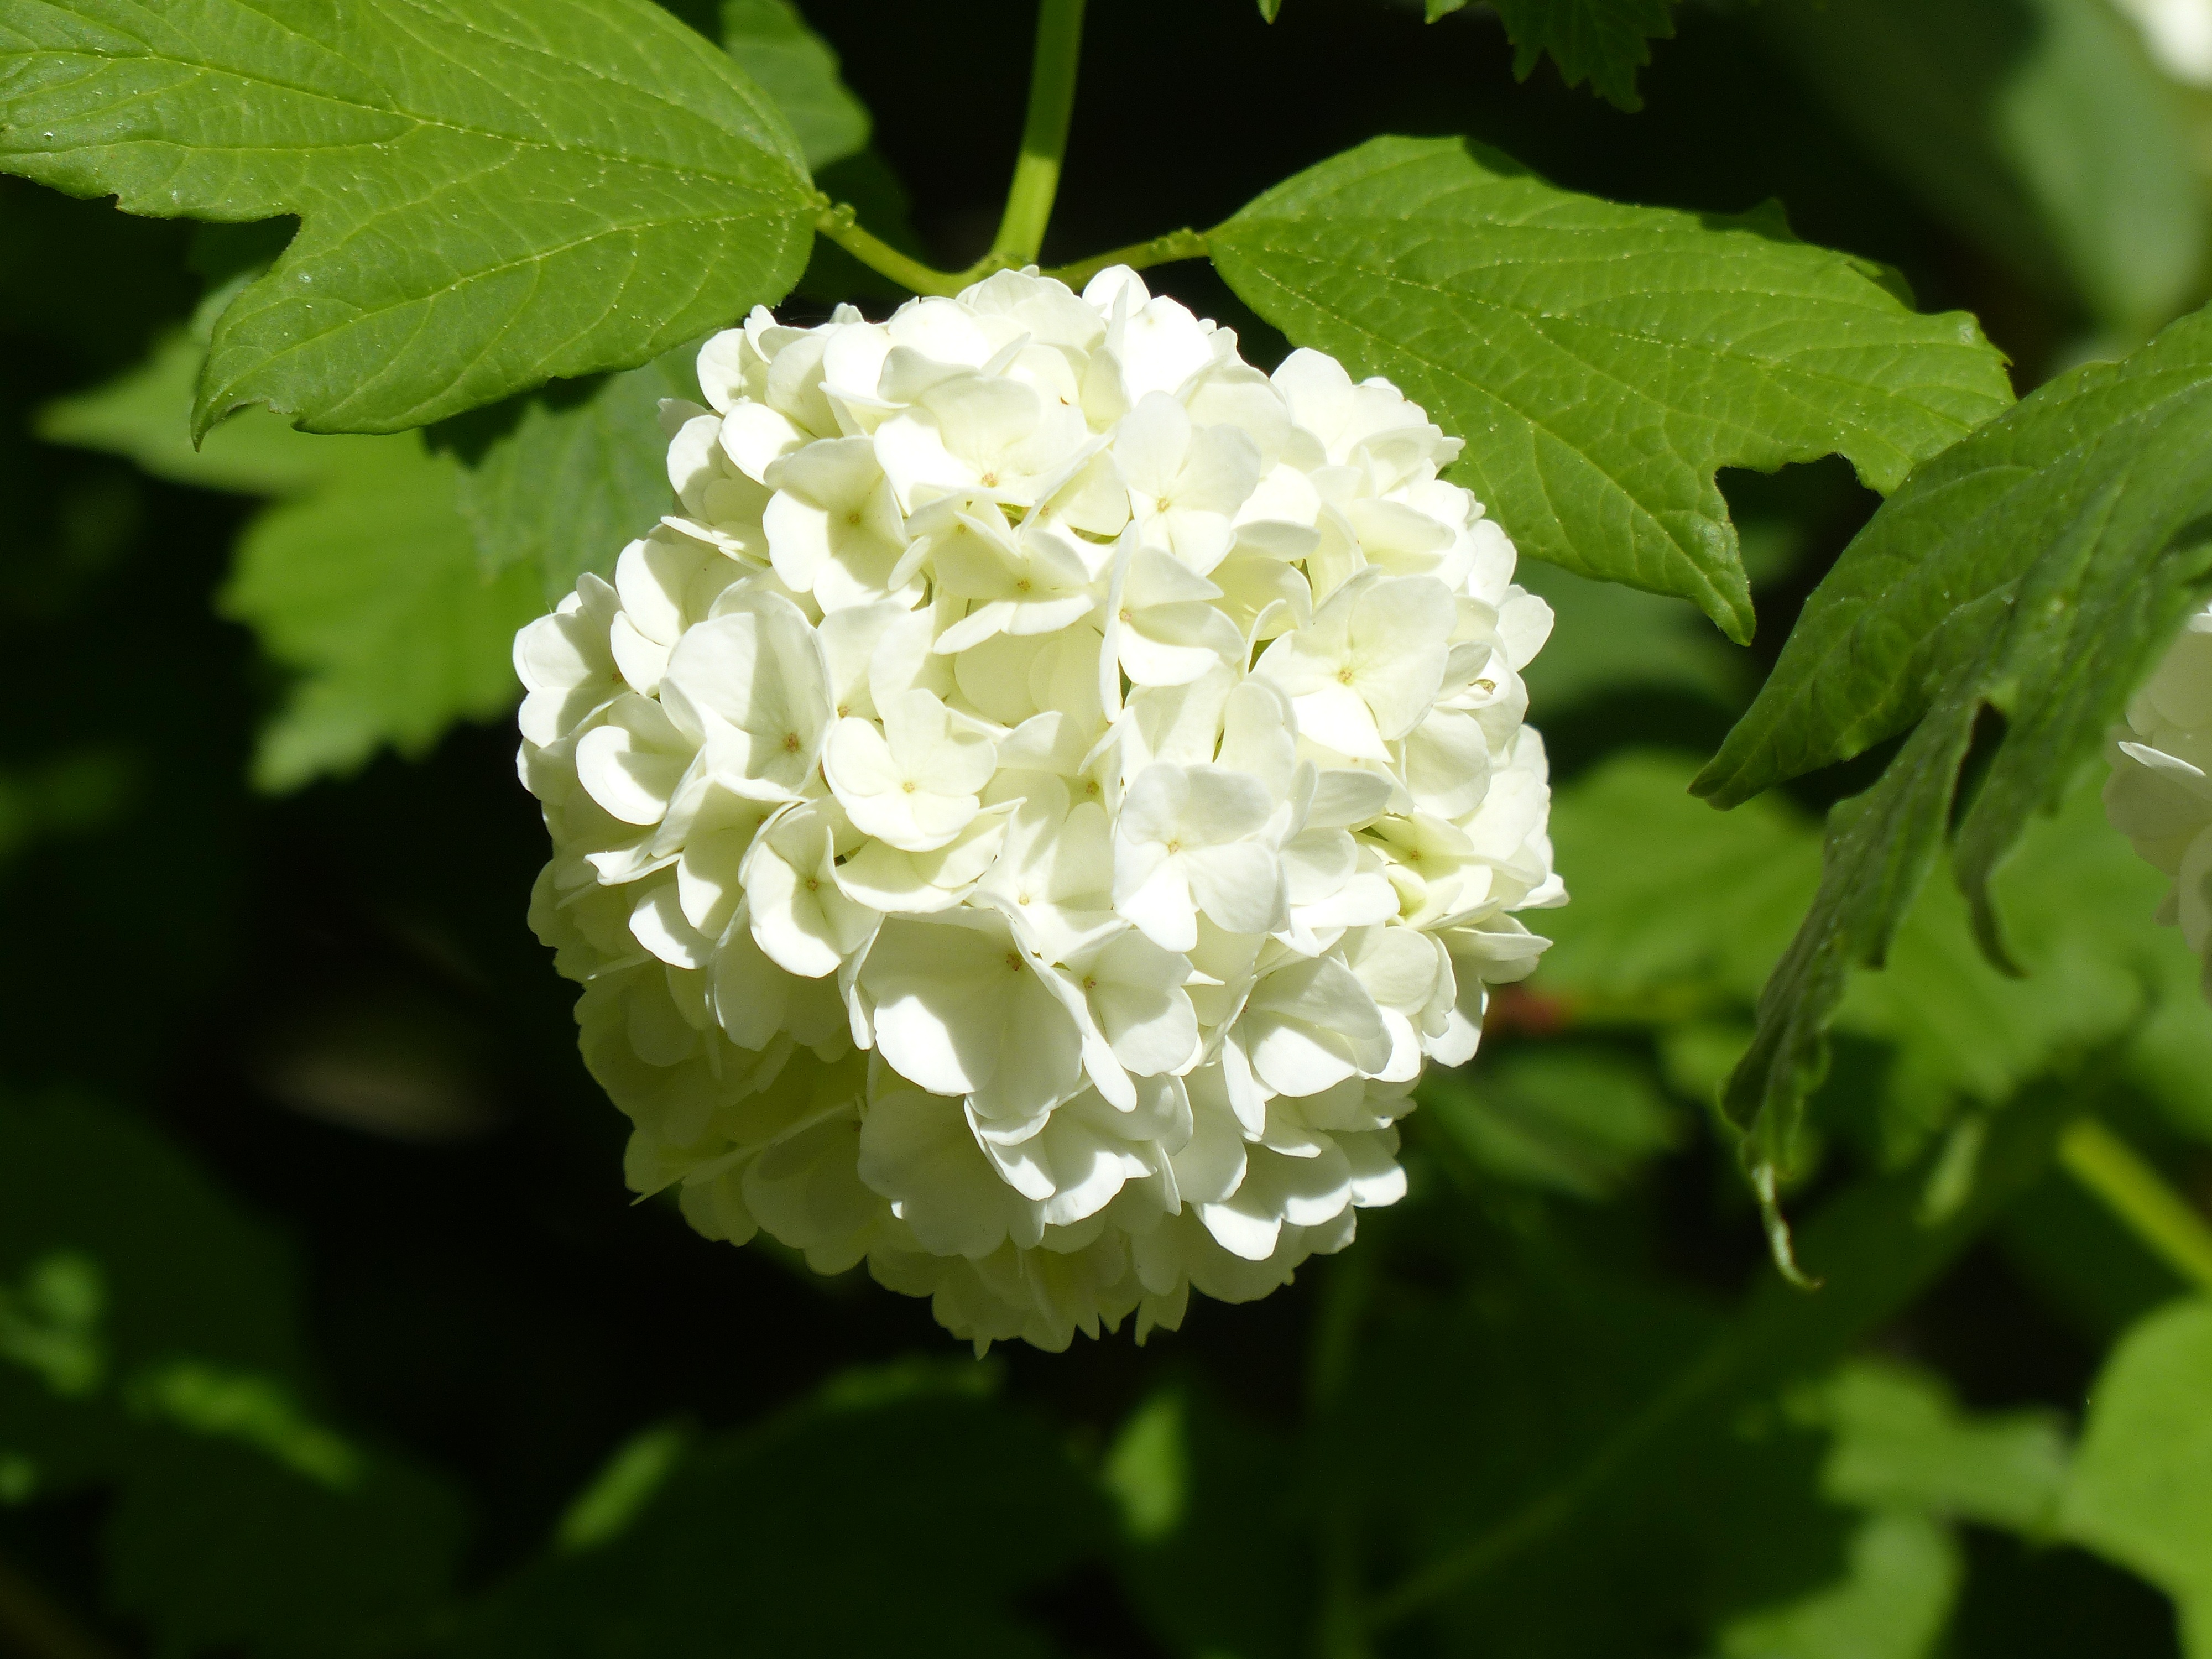
blossom, plant, white, leaf, flower, petal, green, botany, flora, hydrangea, wildflower, viburnum, flowering plant, snow ball, hydrangeaceae, globose, cornales, guelder rose, land plant